Jamasp

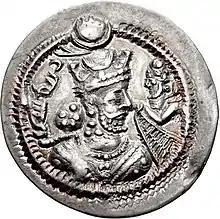
Drachma of Jamasp, Susa mint

Jamasp (also spelled Zamasp or Djamasp; ; "Jāmāsp") was Sasanian King of Kings of Iran from 496 to 498/9. He was a son of Peroz I and younger brother of Kavad I. Jamasp was installed on the Sasanian throne upon the deposition of the latter by the nobility and clergy.